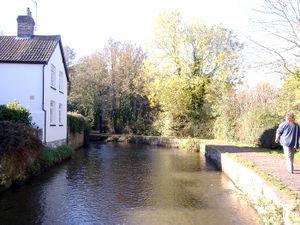
La Frome est un fleuve anglais de 48 km de long qui coule dans le comté du Dorset. Il rejoint la Poole Harbour avant de se jeter dans la Manche.